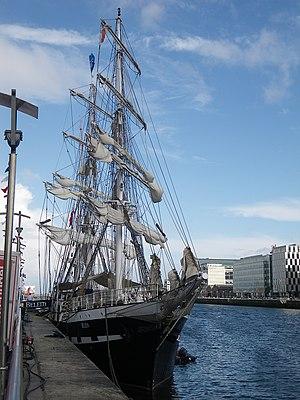
Le Belem a Dublin le 14 juillet 2010
Le Belem est le dernier trois-mâts barque français à coque acier, un des plus anciens trois-mâts en Europe en état de navigation et le second plus grand voilier restant en France.